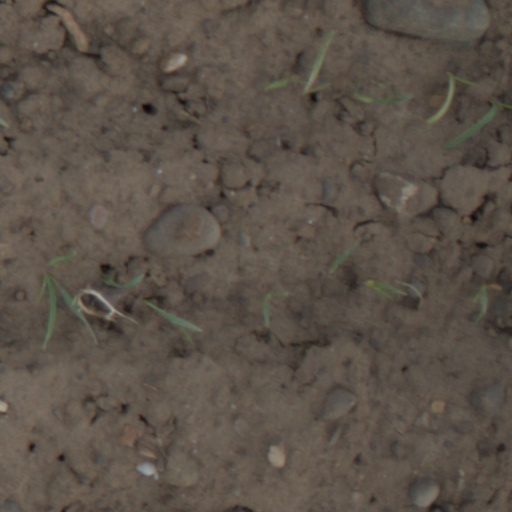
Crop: wheat